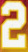
Number: 2